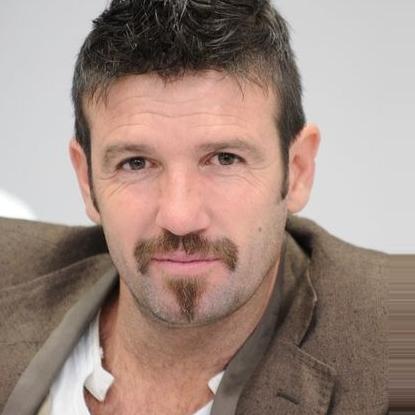
Age: 37